Conversion of non-Islamic places of worship into mosques

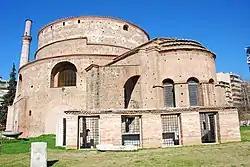

Following the Ottoman conquest of the Kingdom of Hungary, a number of churches were converted into mosques. Those that survived the era of Ottoman rule, were later reconverted into churches after the Great Turkish War.